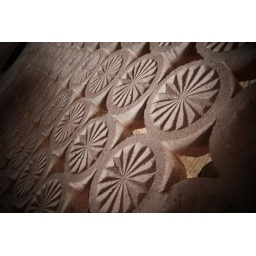
Cool stone carvings in the wall at a restaurant. The whole restaurant was carved into the stone and was underground.